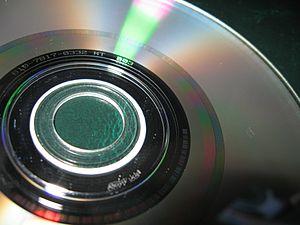
Le GD-ROM est le format propriétaire de disque optique utilisé par la console Sega Dreamcast, ainsi que par les systèmes d'arcade Naomi, Naomi 2, Chihiro et Triforce.